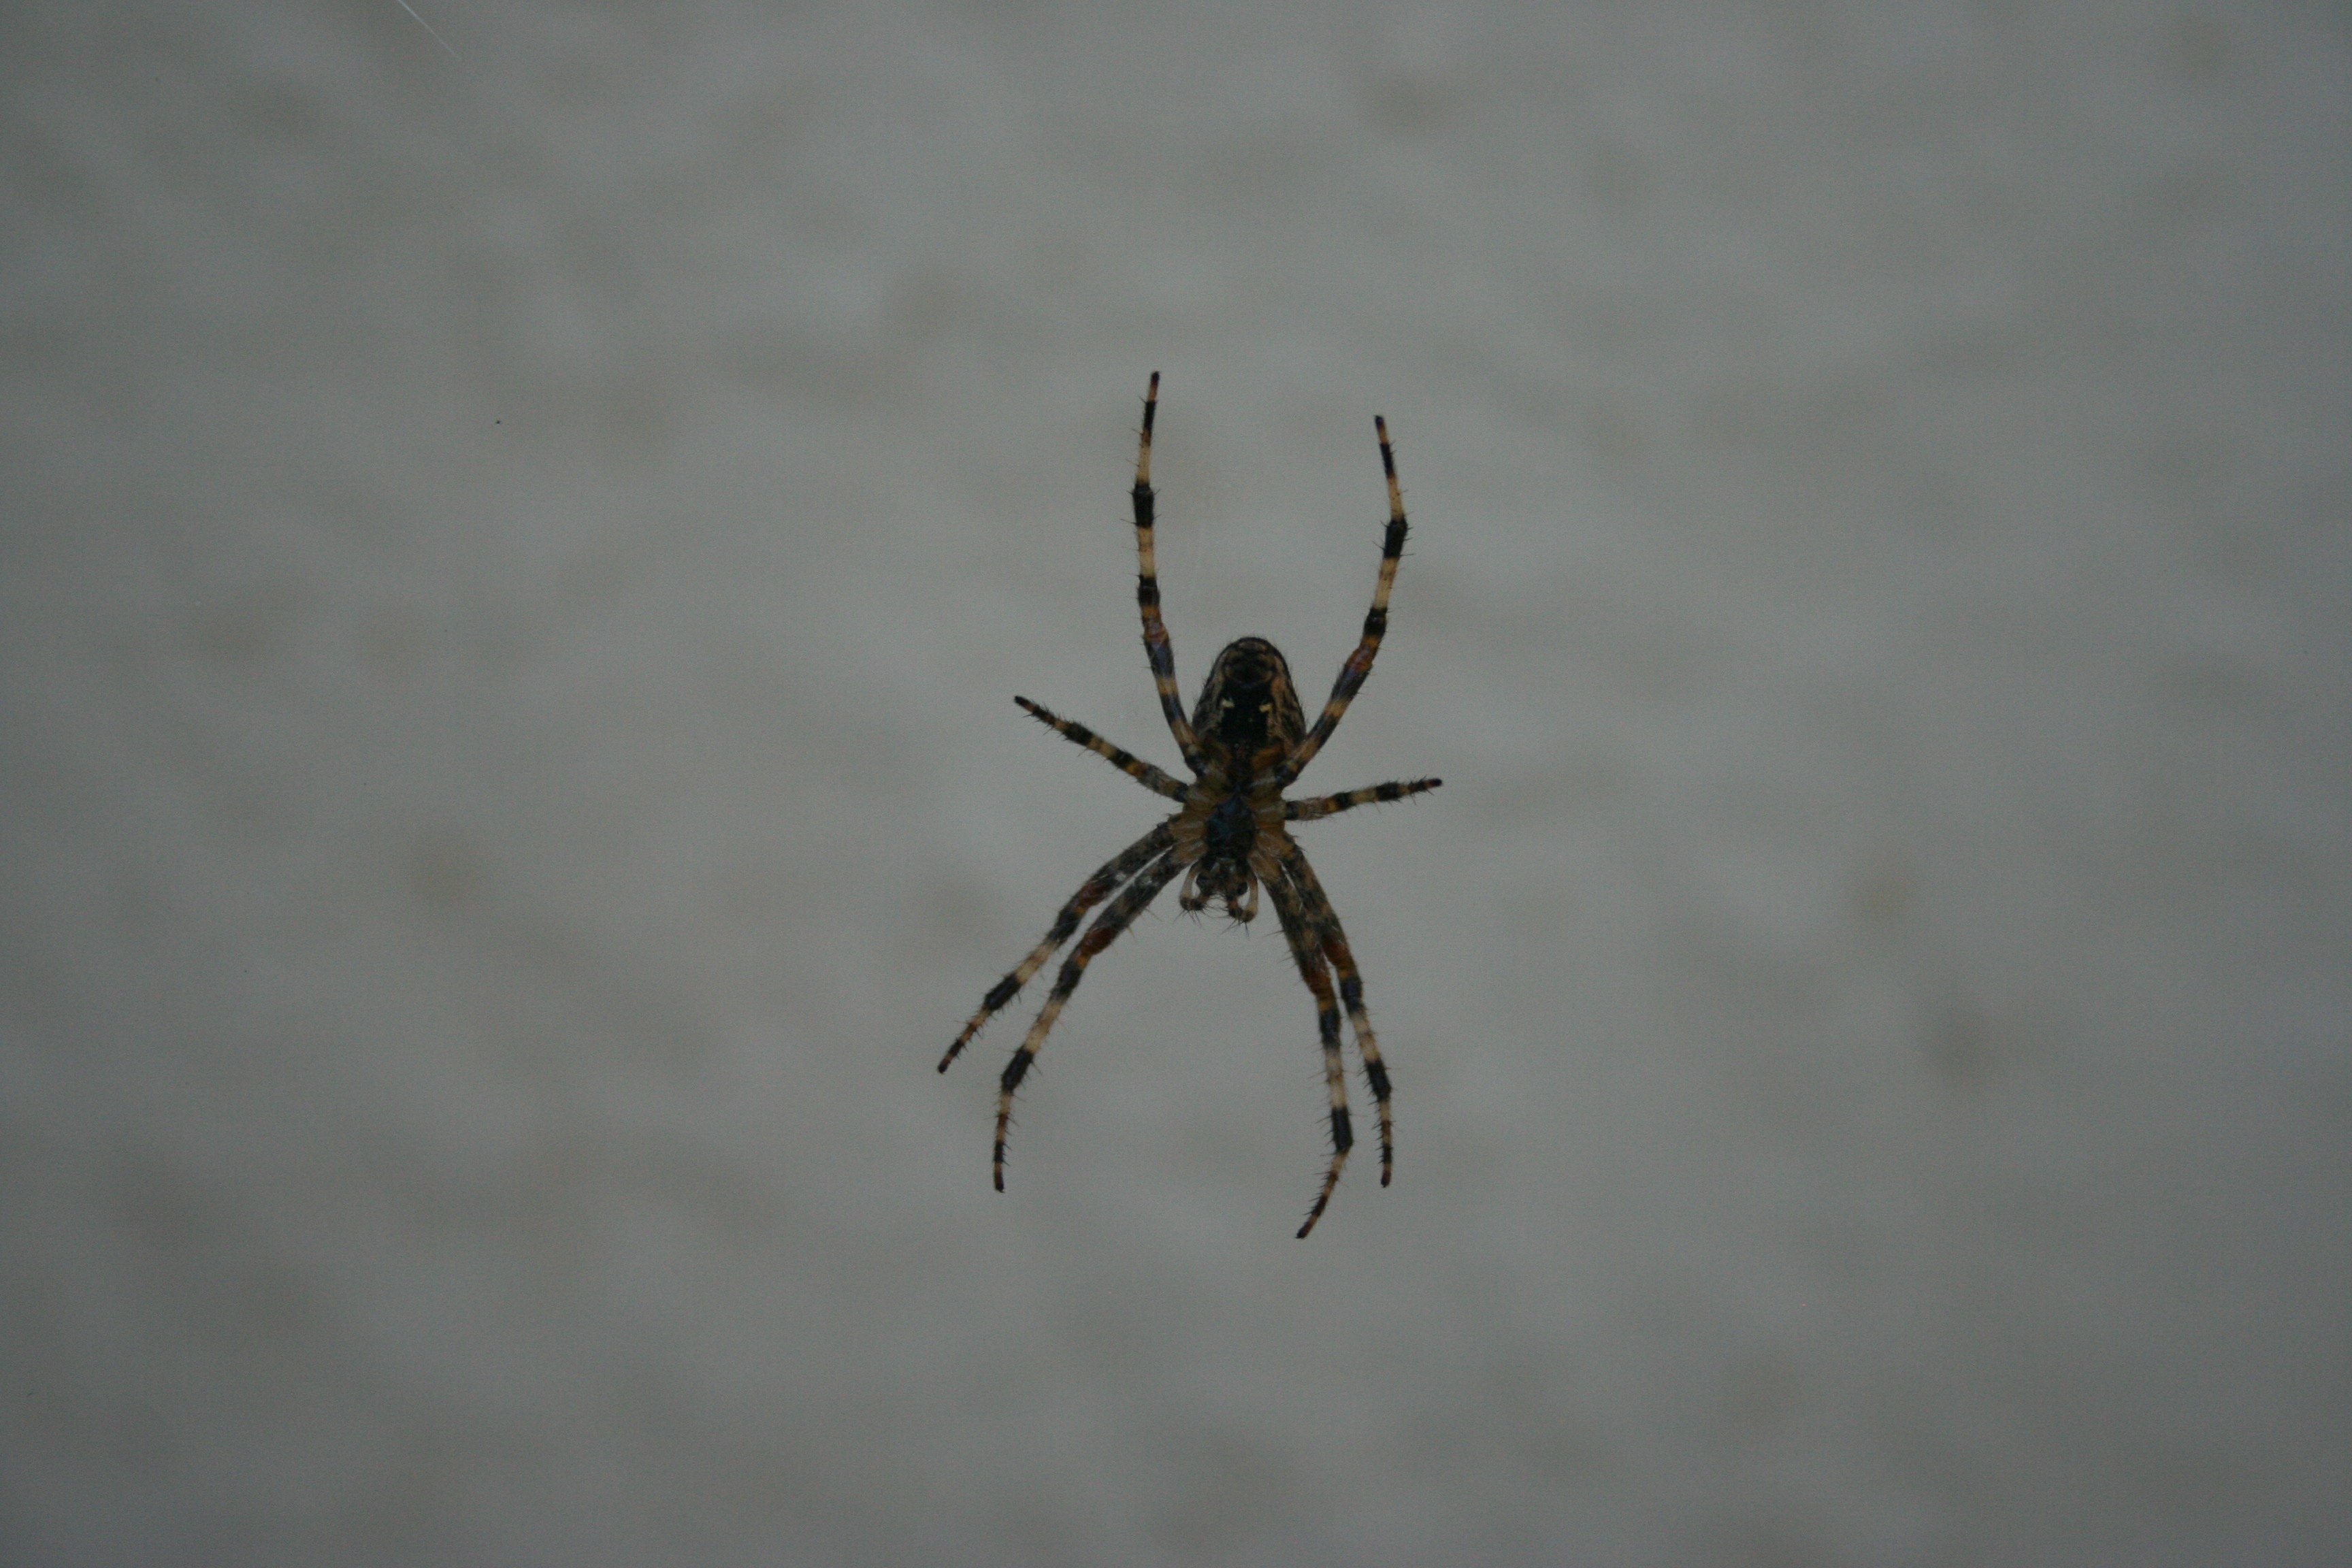
nature, animal, wildlife, fauna, invertebrate, close up, crawl, spider, hairy, arachnid, macro photography, arthropod, european garden spider, wolf spider, araneus, common garden spider, orb weaver spider